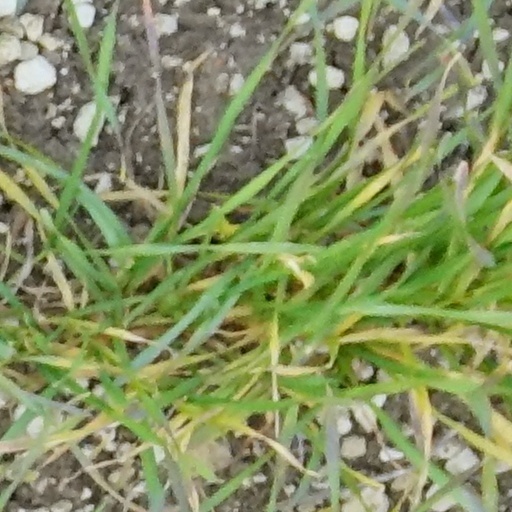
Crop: wheat